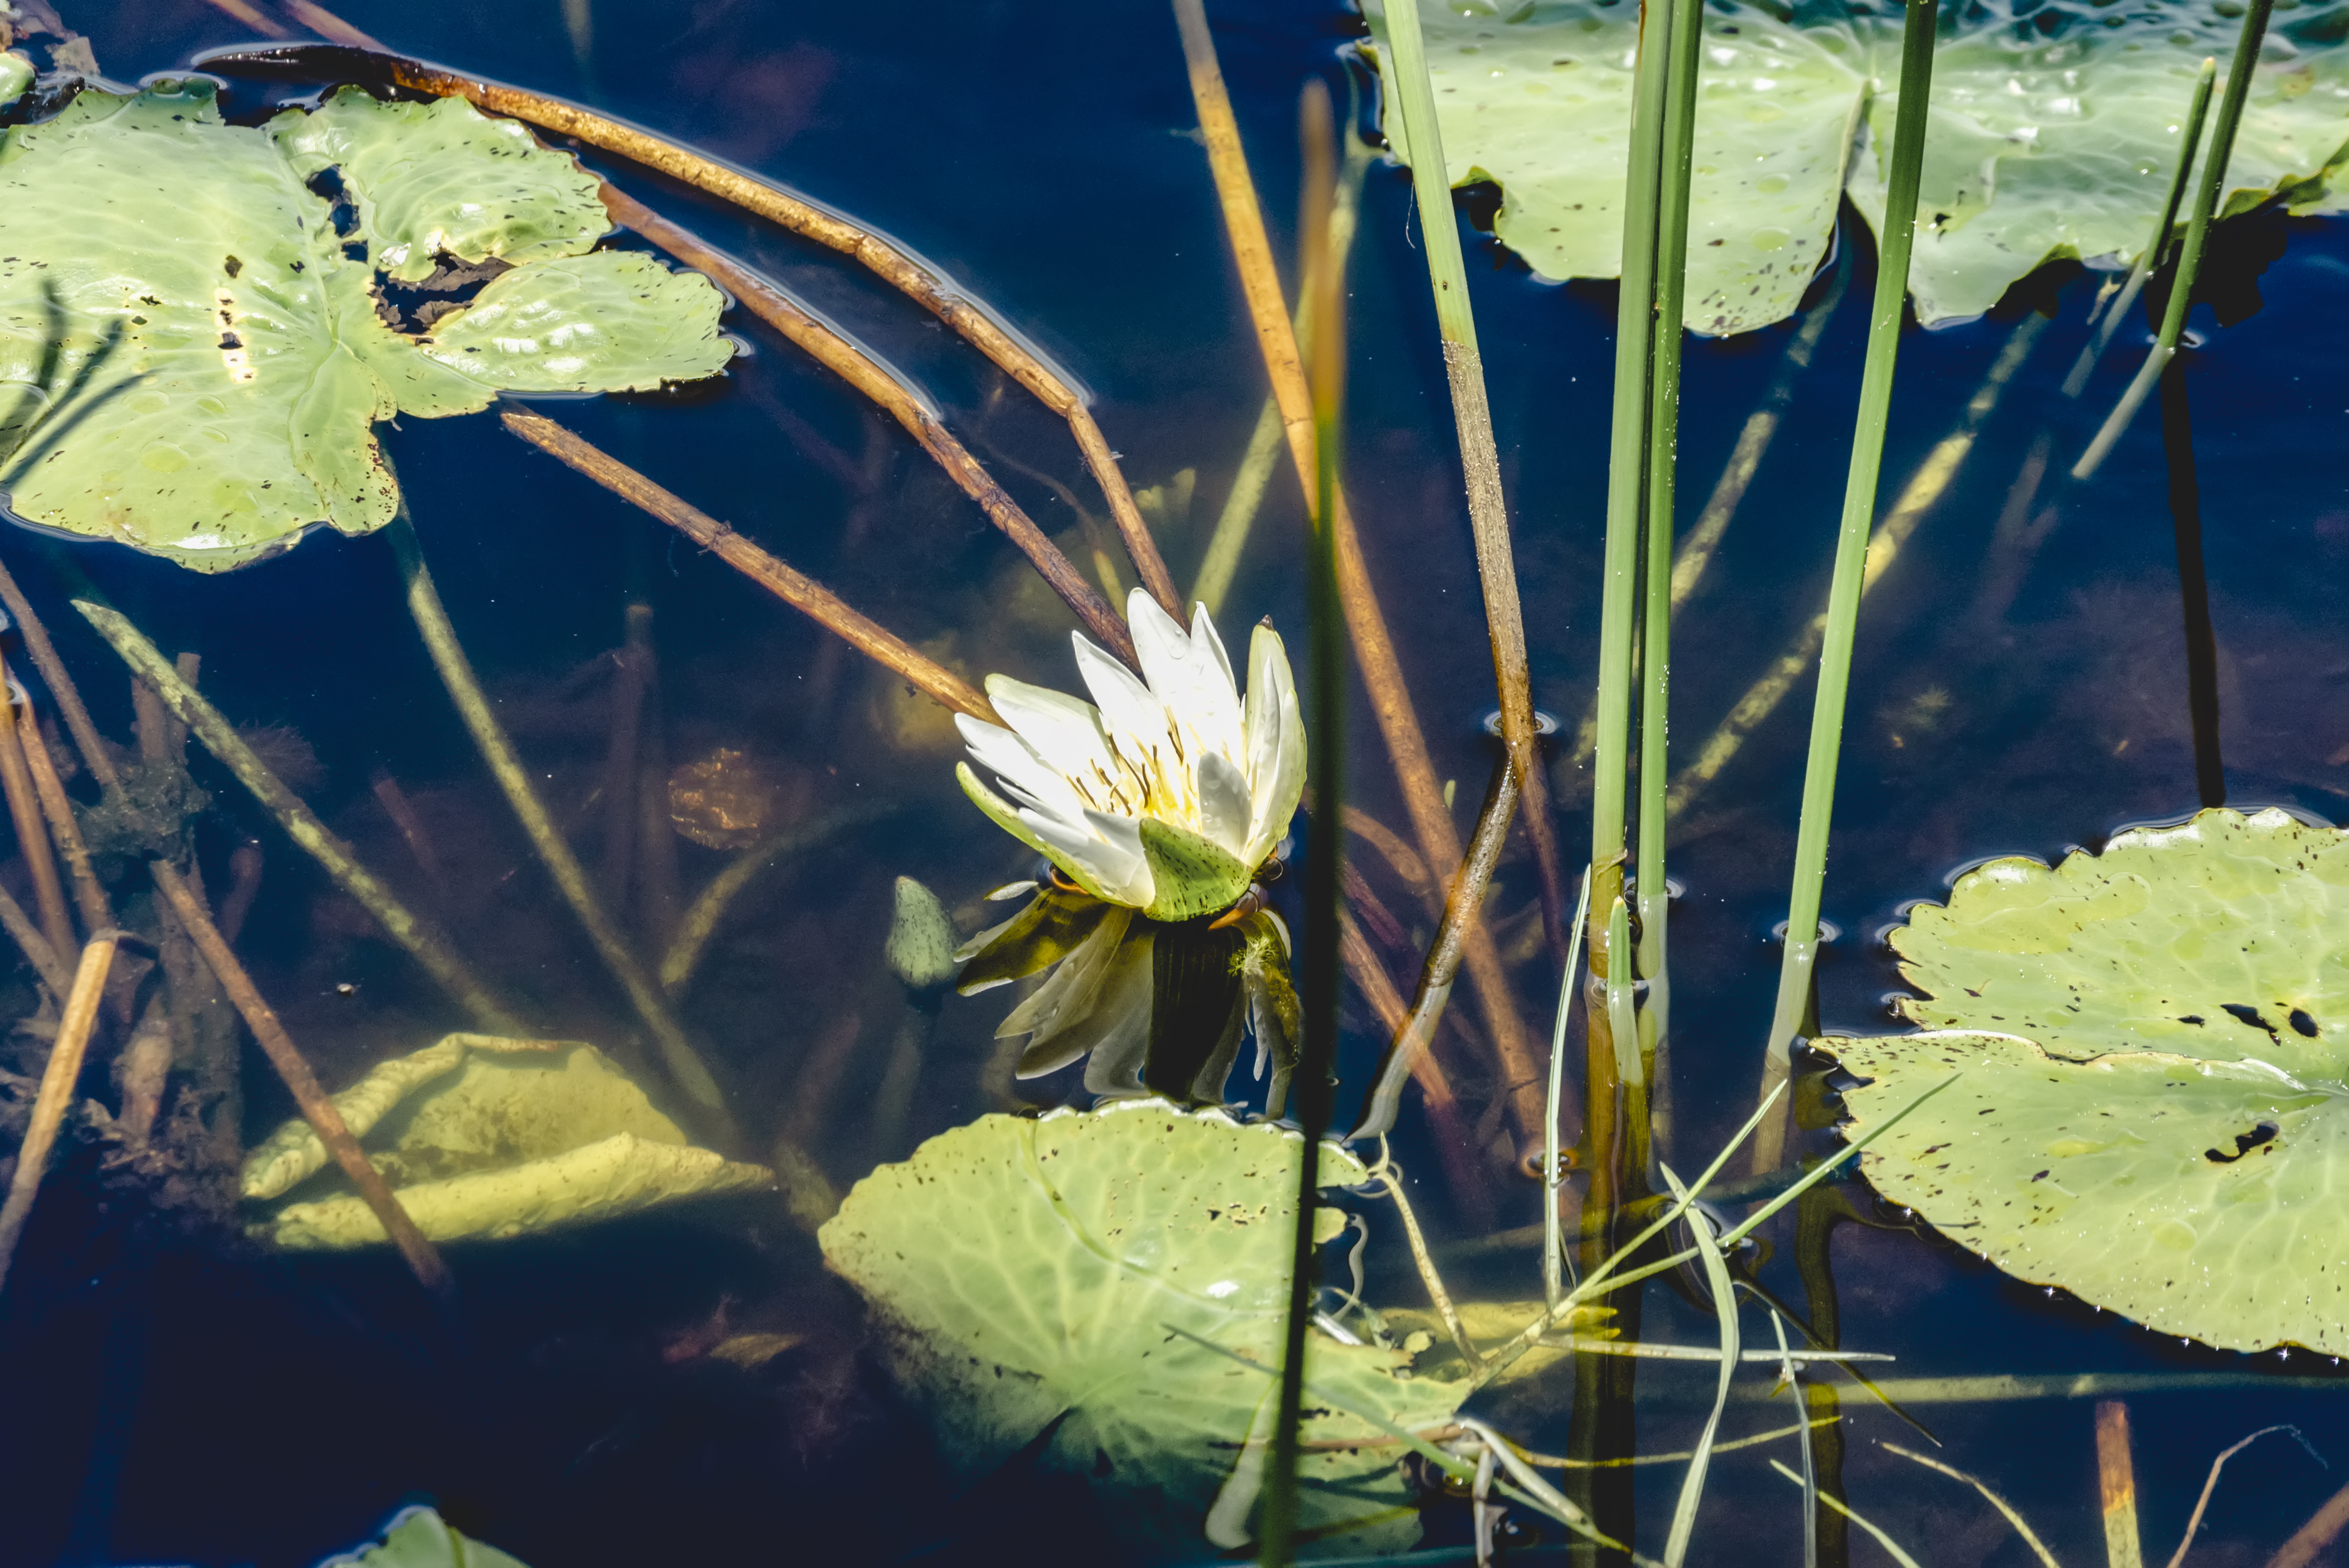
lotus, flower, lake, lagoon, aquatic plant, leaf, plant, water lily, water, botany, flowering plant, pond, wildflower, annual plant, plant stem, parsley family, herb, perennial plant